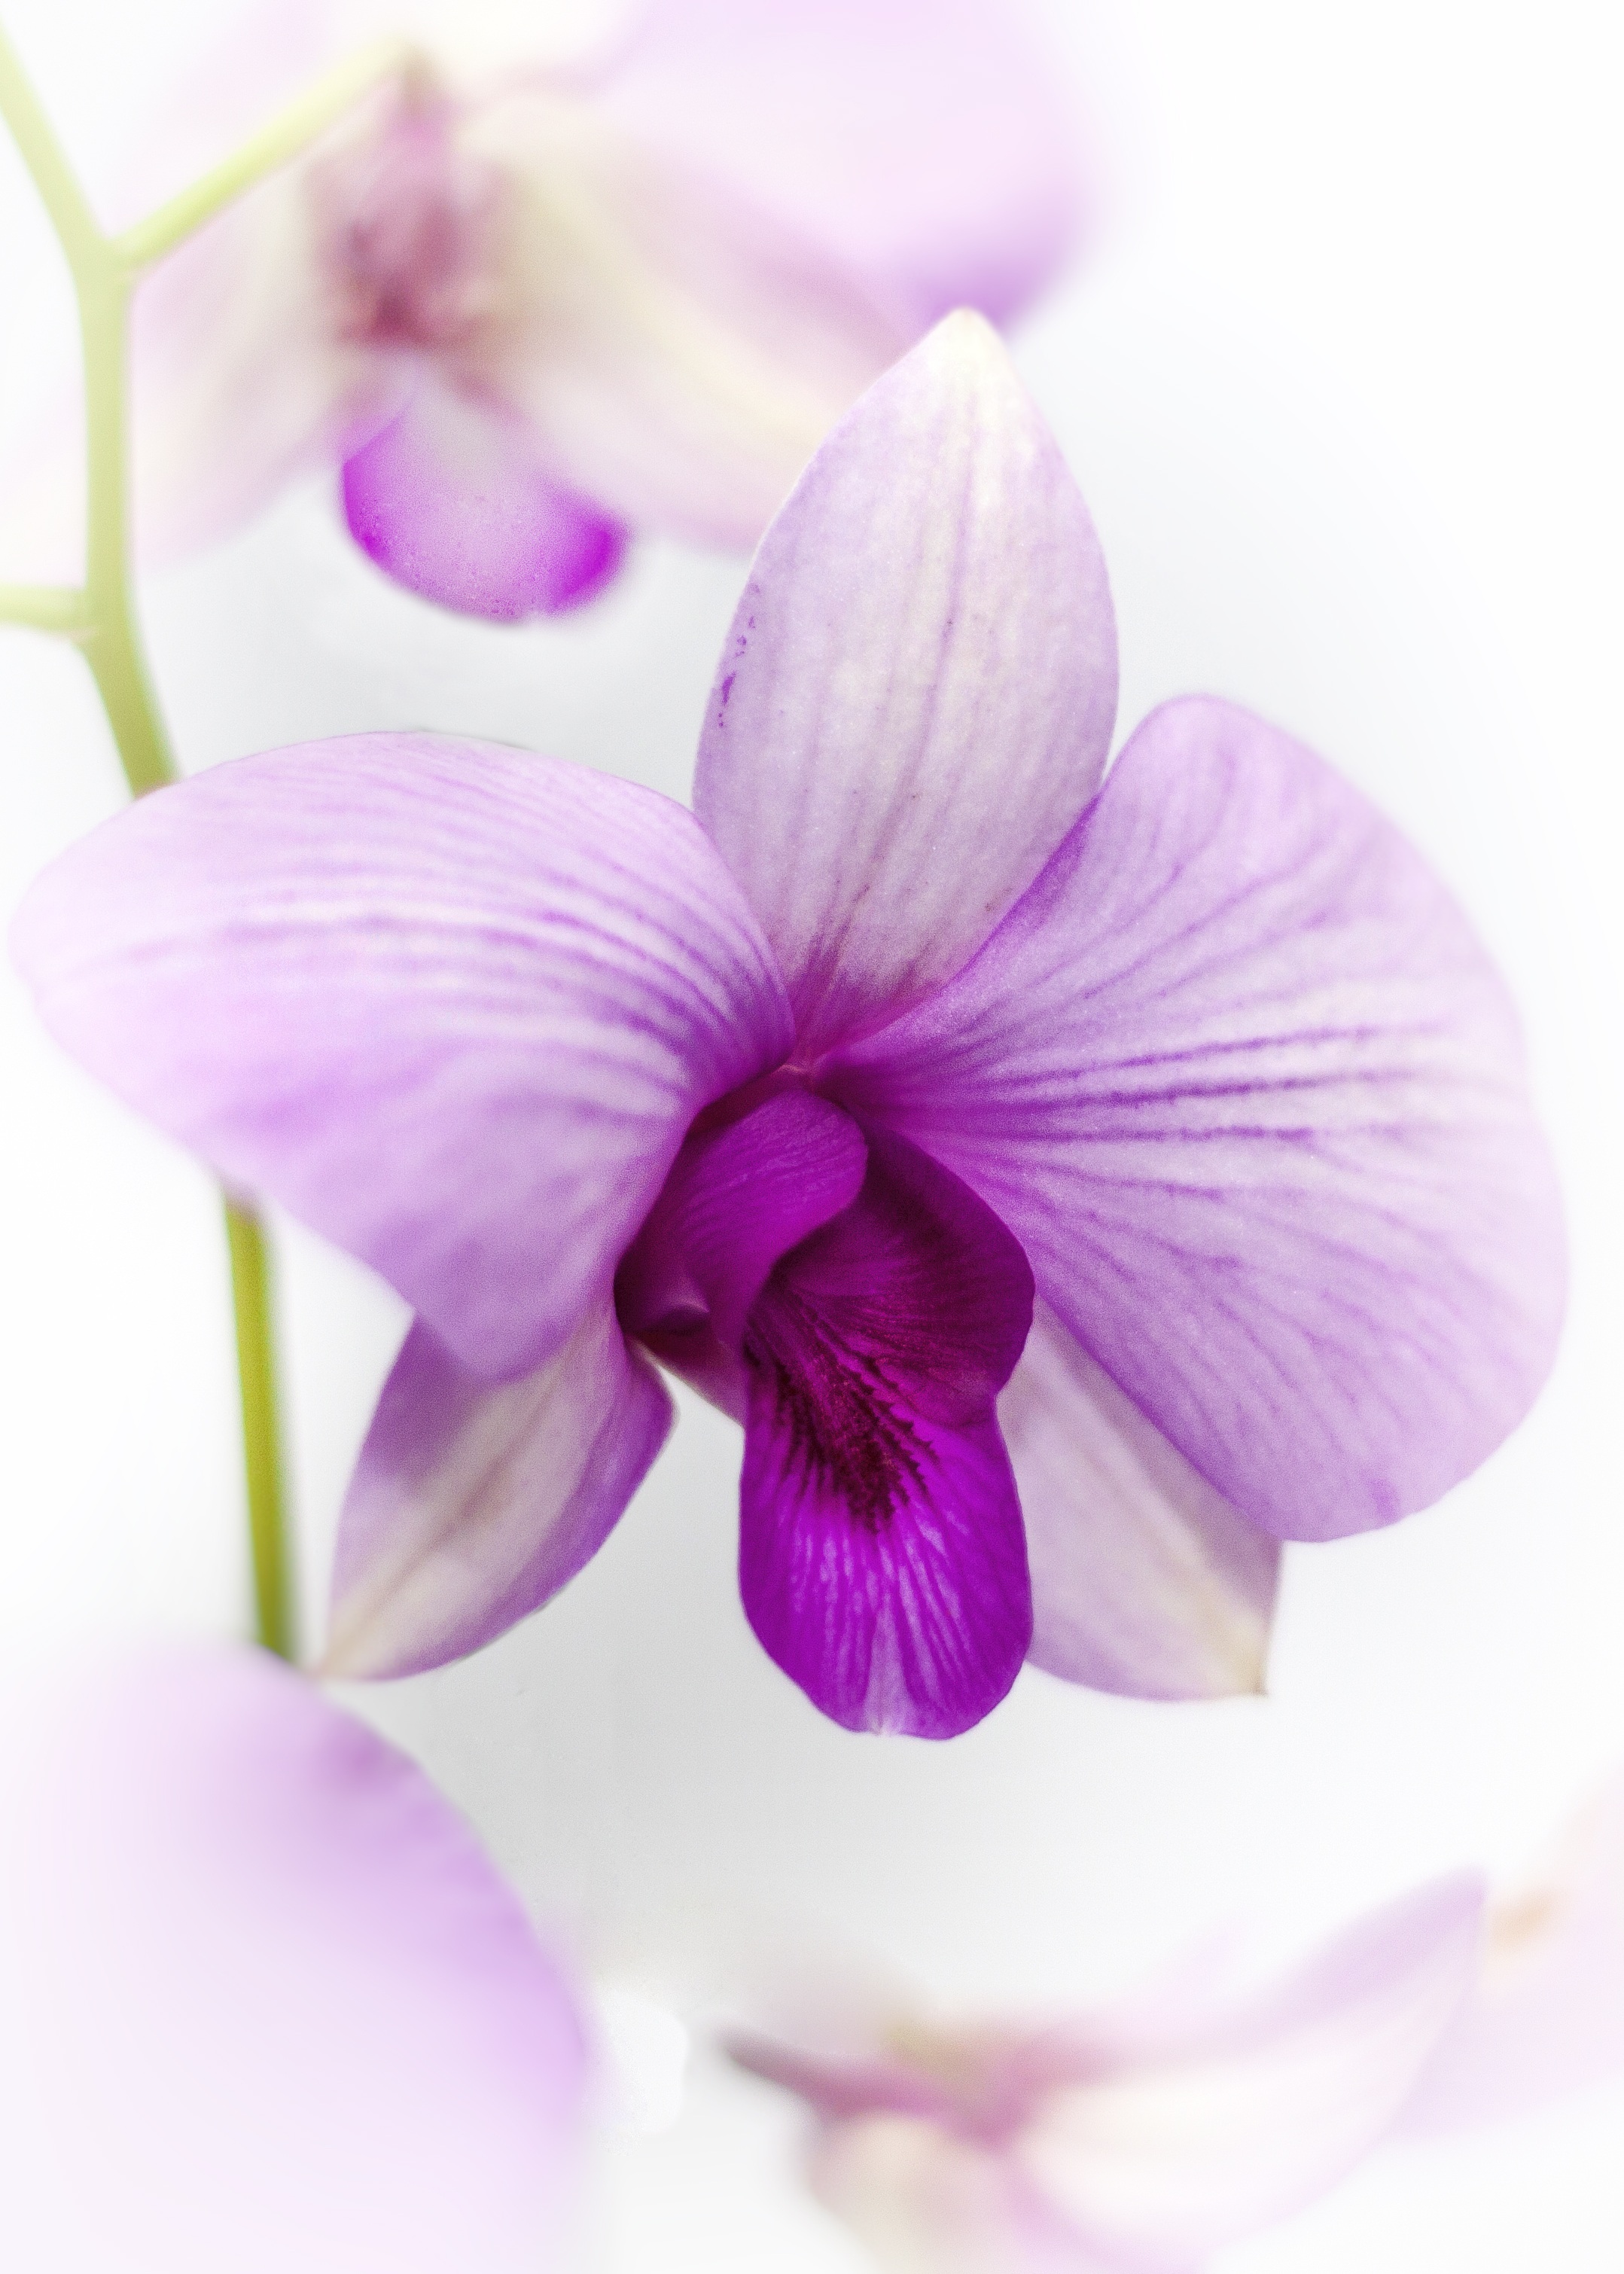
nature, blossom, plant, white, flower, purple, petal, bloom, tropical, macro, yellow, pink, close, flora, orchid, eye, violet, exotic, bud, flowering plant, yellow green, land plant, moth orchid, violet family